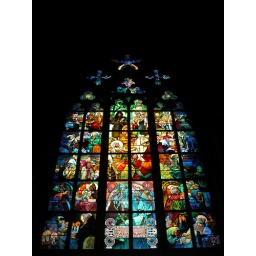
stained glass window by mucha at st. george's